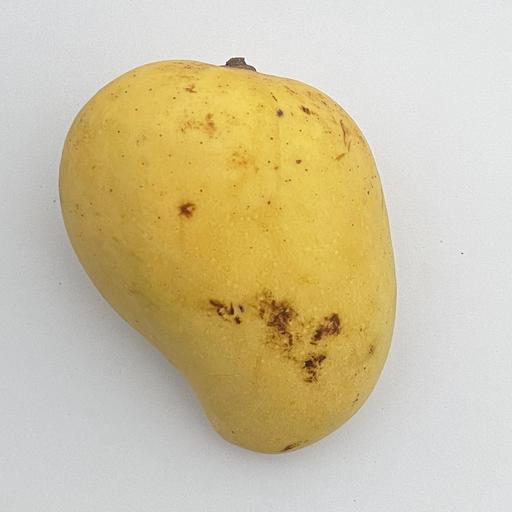
Crop type: Mango_Alphonso